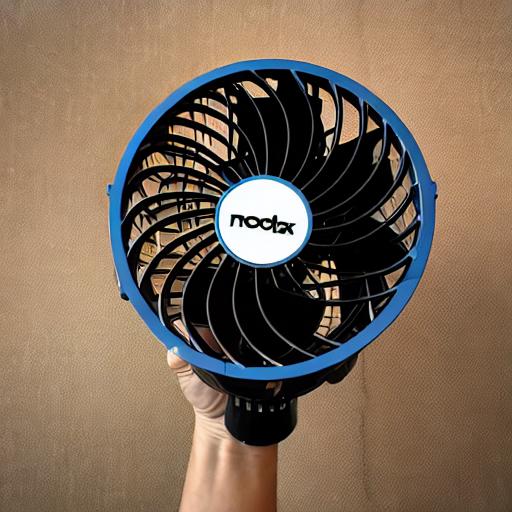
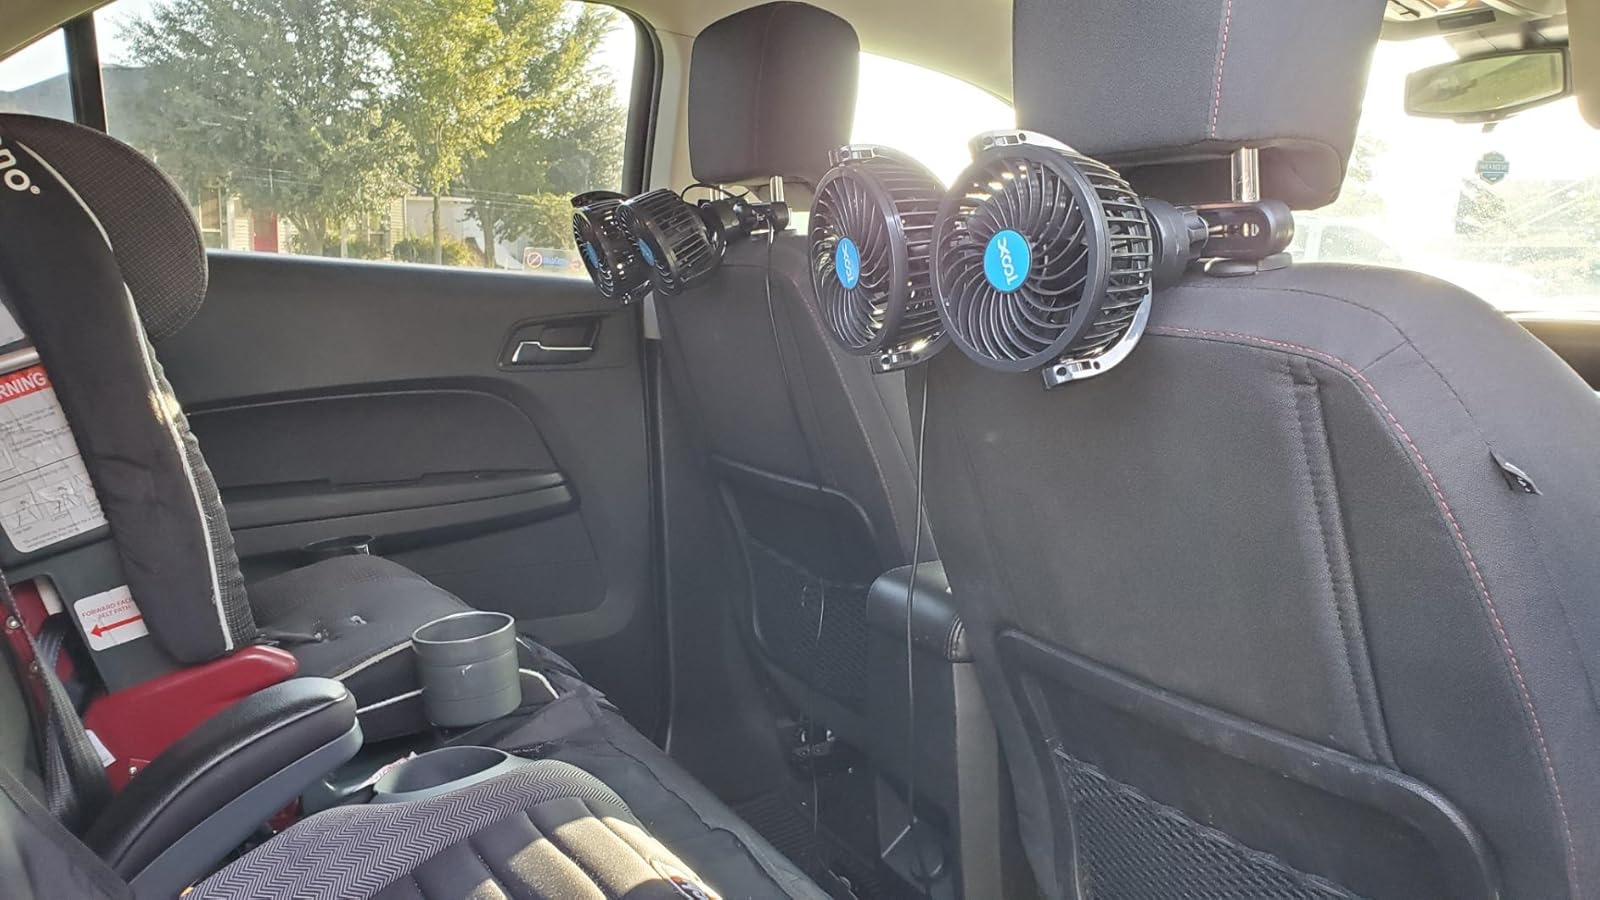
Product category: fan
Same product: no